Chevrolet Spark

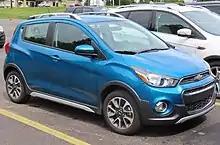
Chevrolet Spark ACTIV

The Chevrolet Spark was released in Uzbekistan in August 2010. It was available in three trim levels: L (1.0 L manual), LS (1.0 L manual/auto) and LT (1.2 L manual).